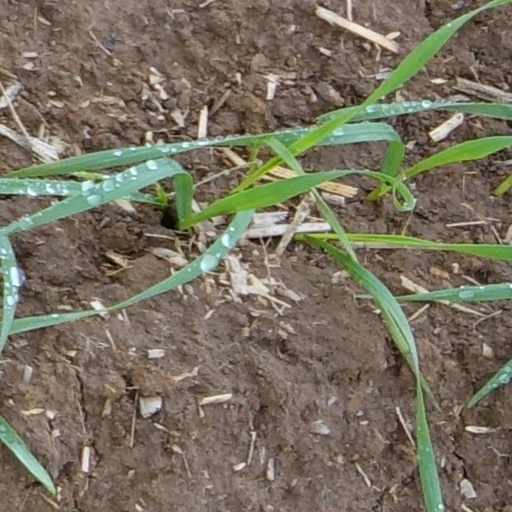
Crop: wheat